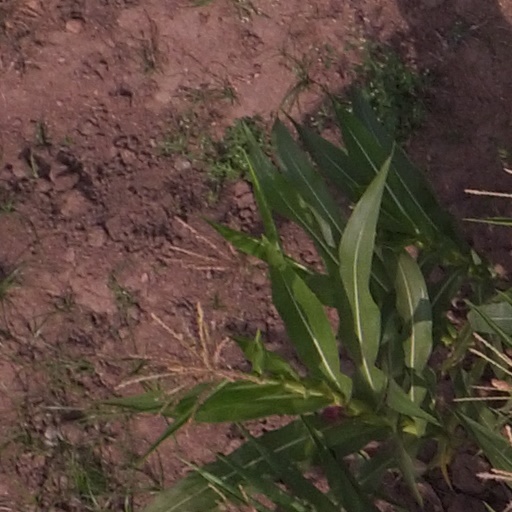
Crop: maize; corn